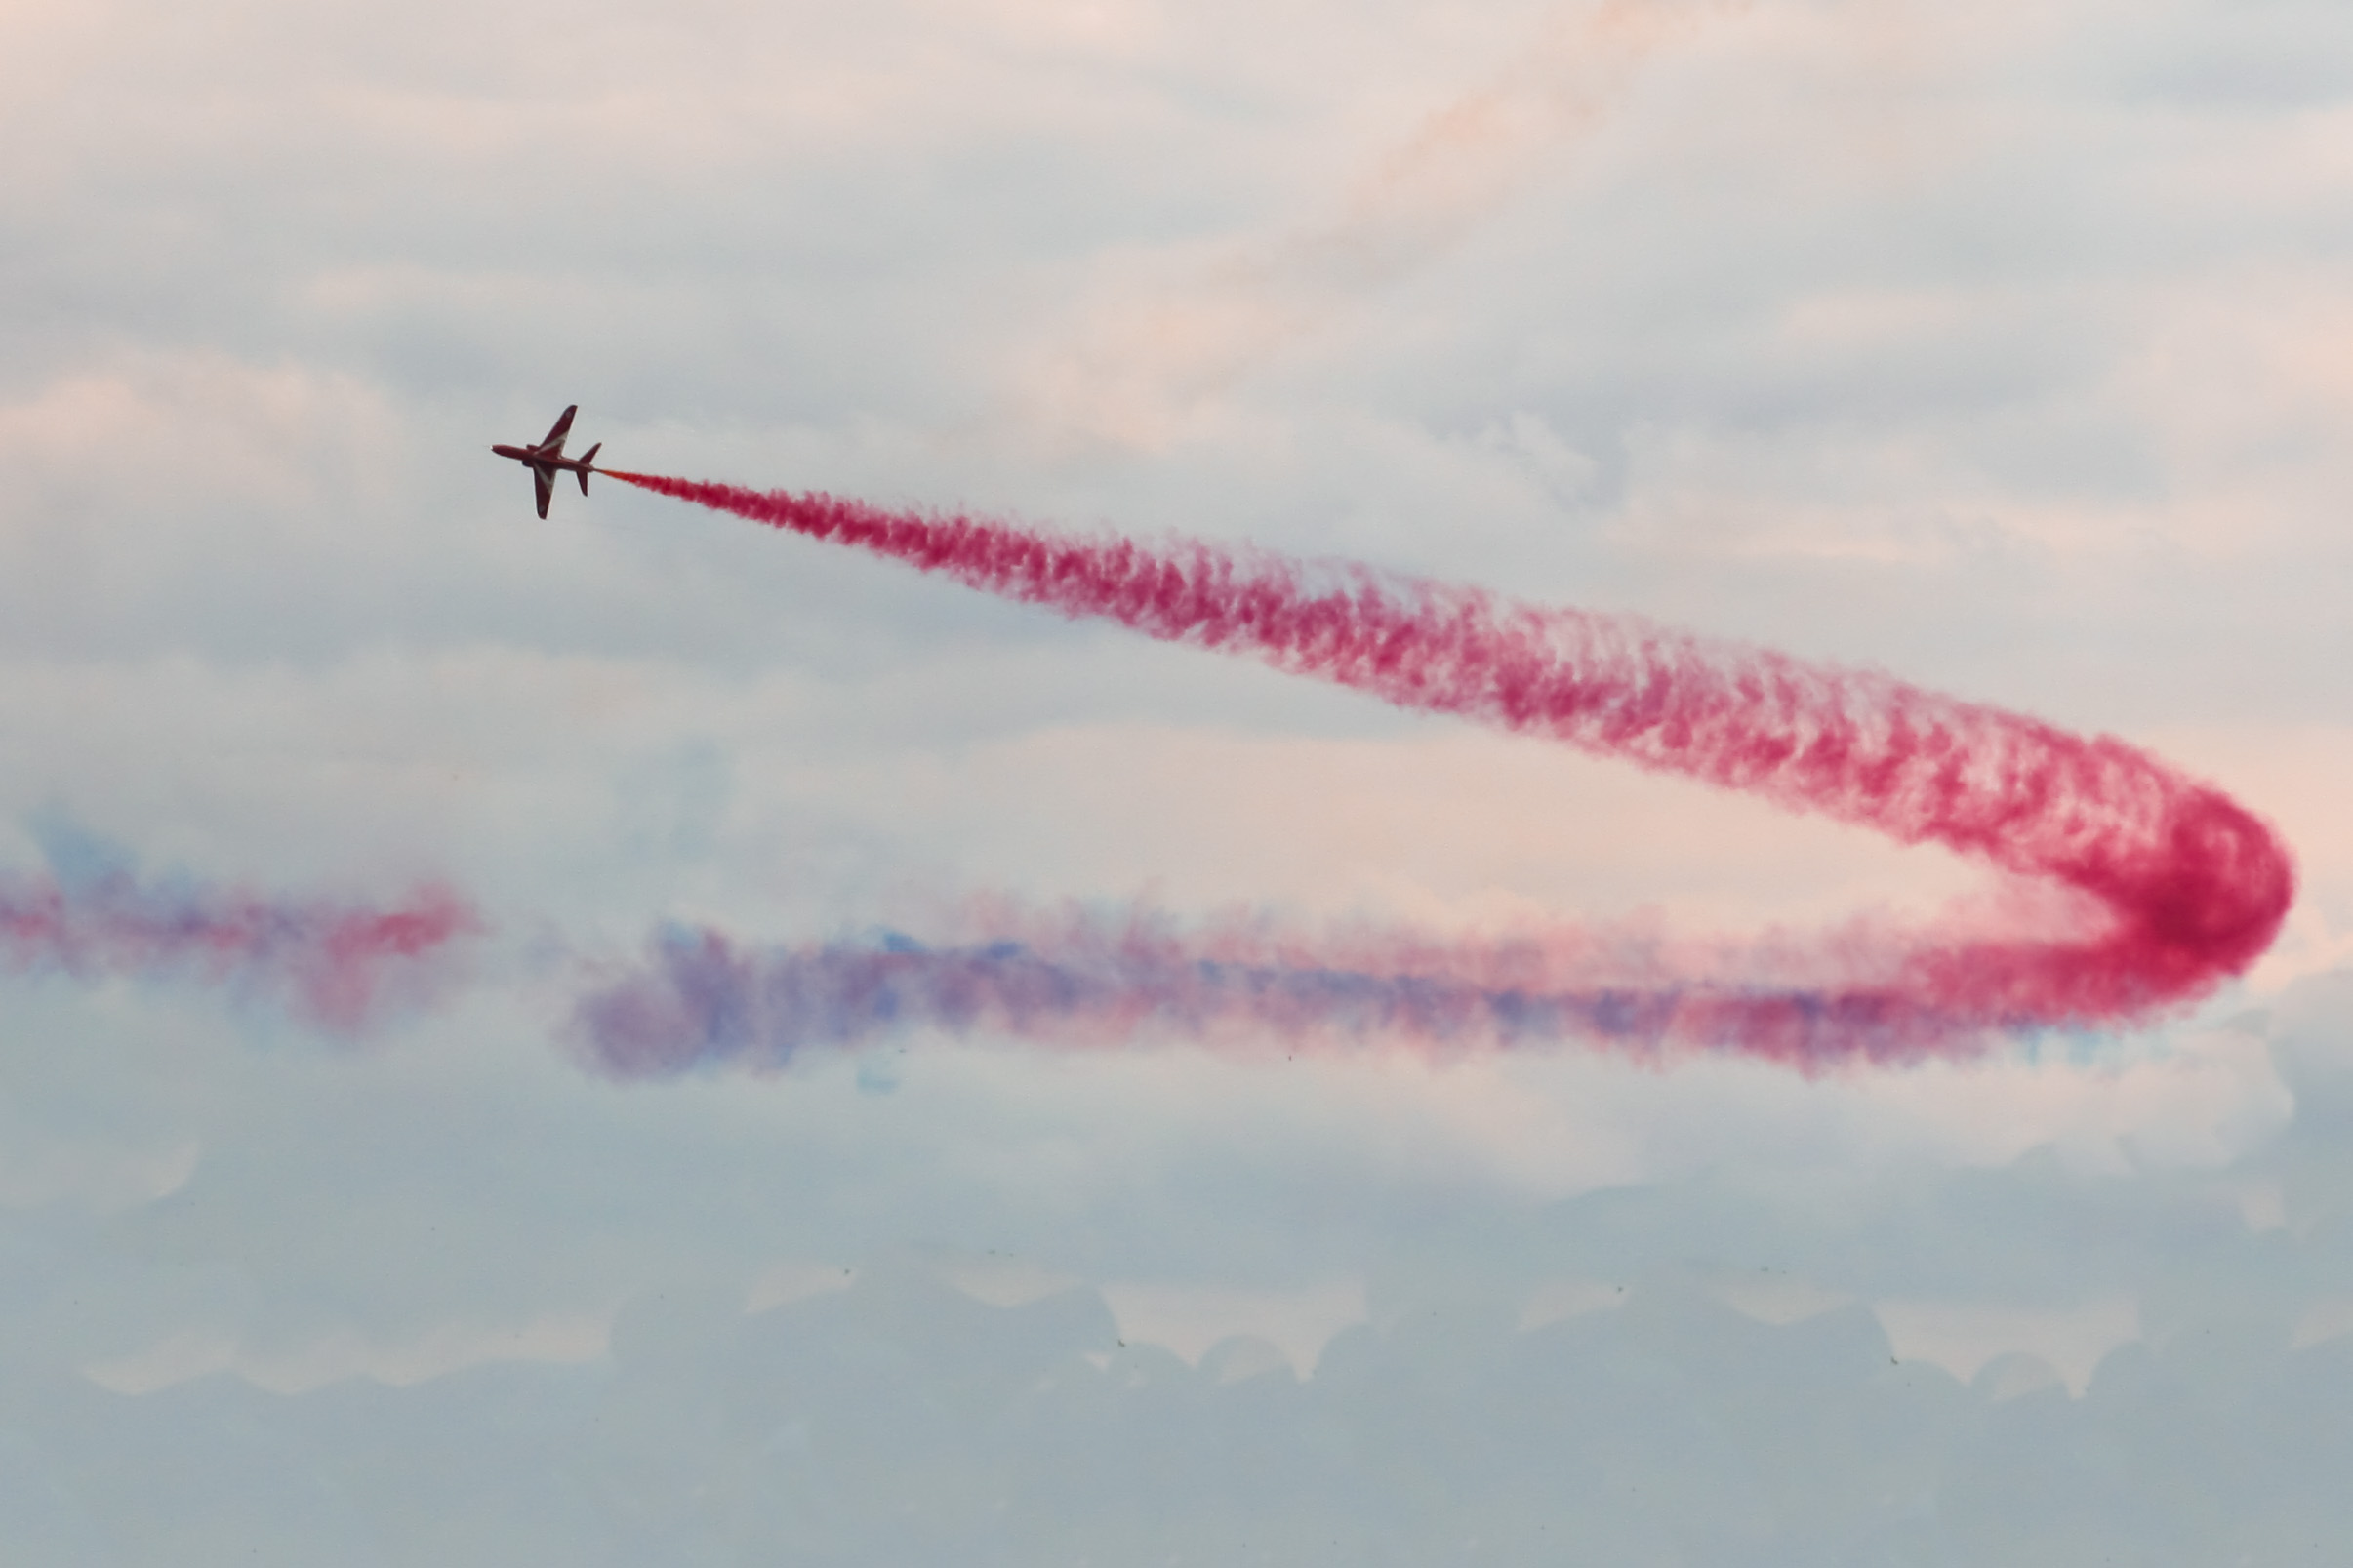
wing, cloud, sky, smoke, aircraft, jet, vehicle, aviation, flight, coloured, jettrails, air show, aerobatics, atmosphere of earth, general aviation